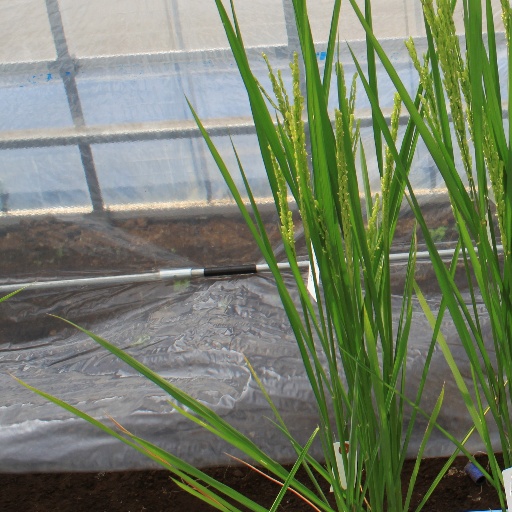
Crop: rice